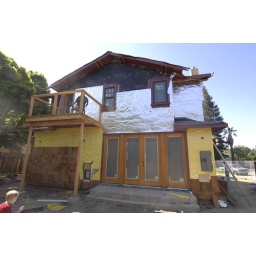
They started shingling here, but I think they stopped until we got the dog door in